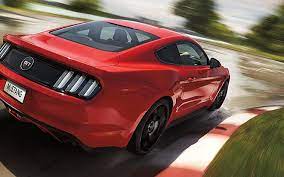
Vehicle type: Cars